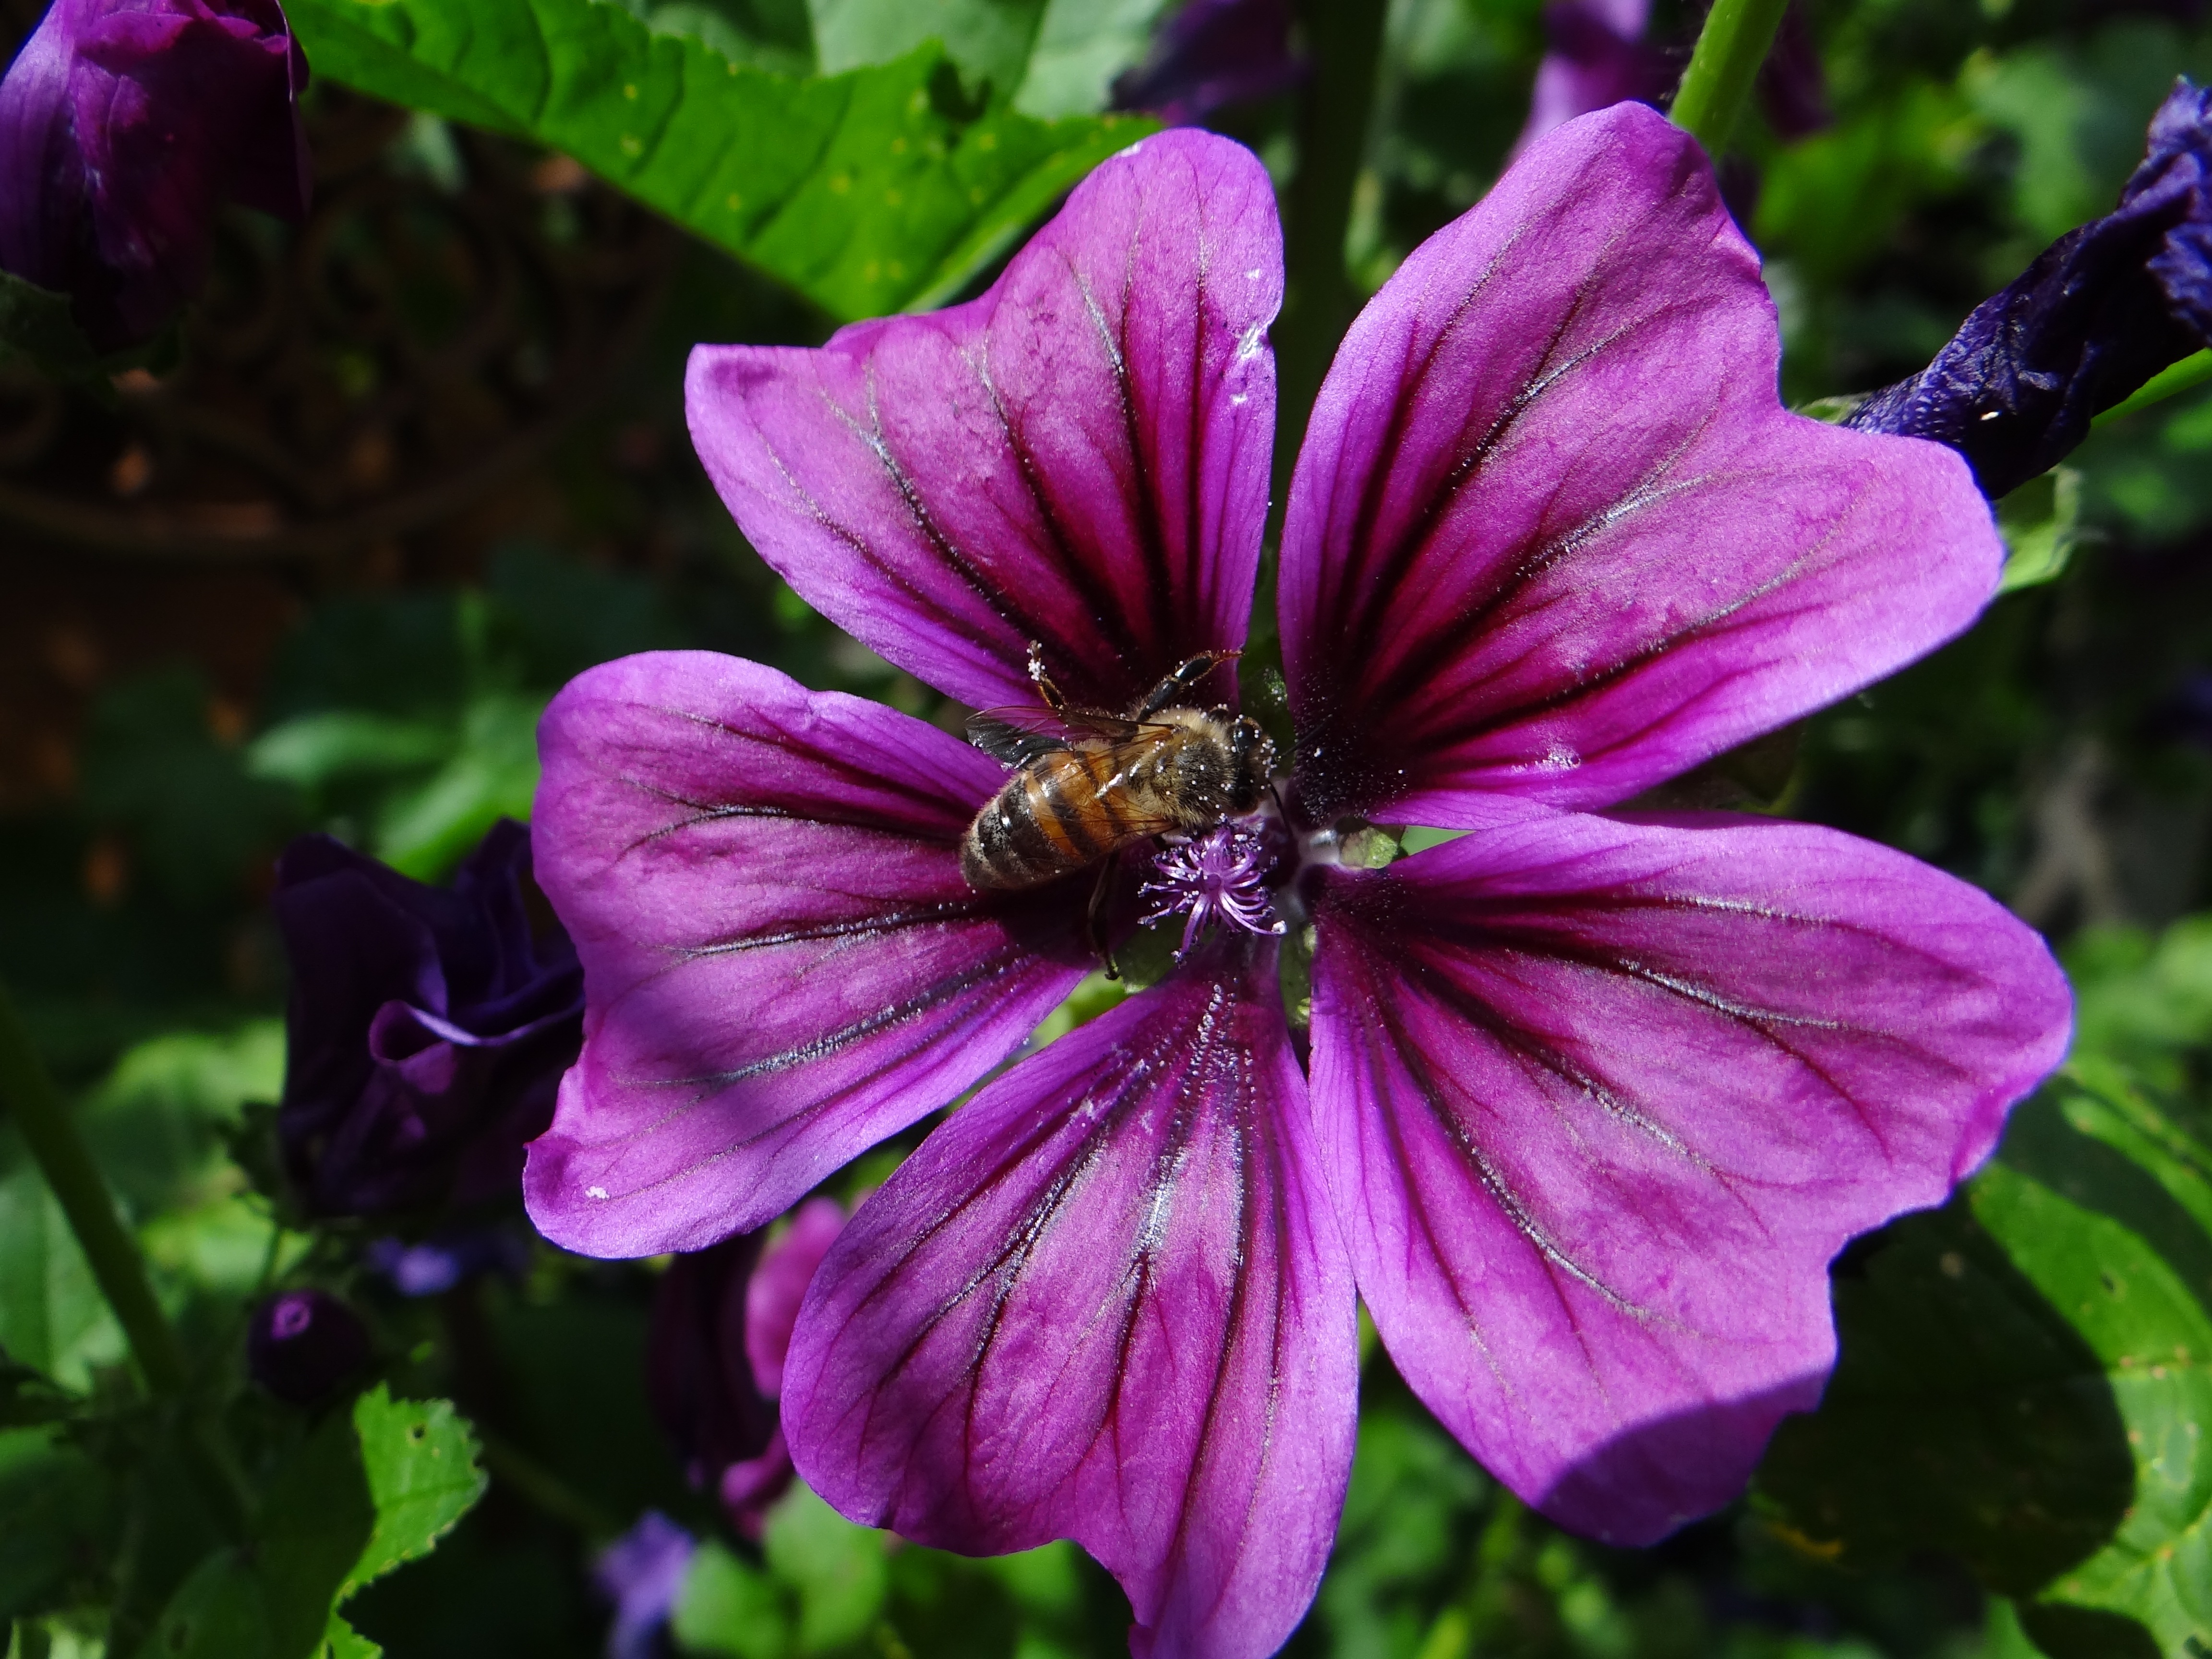
nature, blossom, plant, flower, purple, petal, bloom, pollen, insect, botany, garden, flora, wildflower, violet, bee, macro photography, summer flowers, fr hlingsanfang, flowering plant, annual plant, land plant